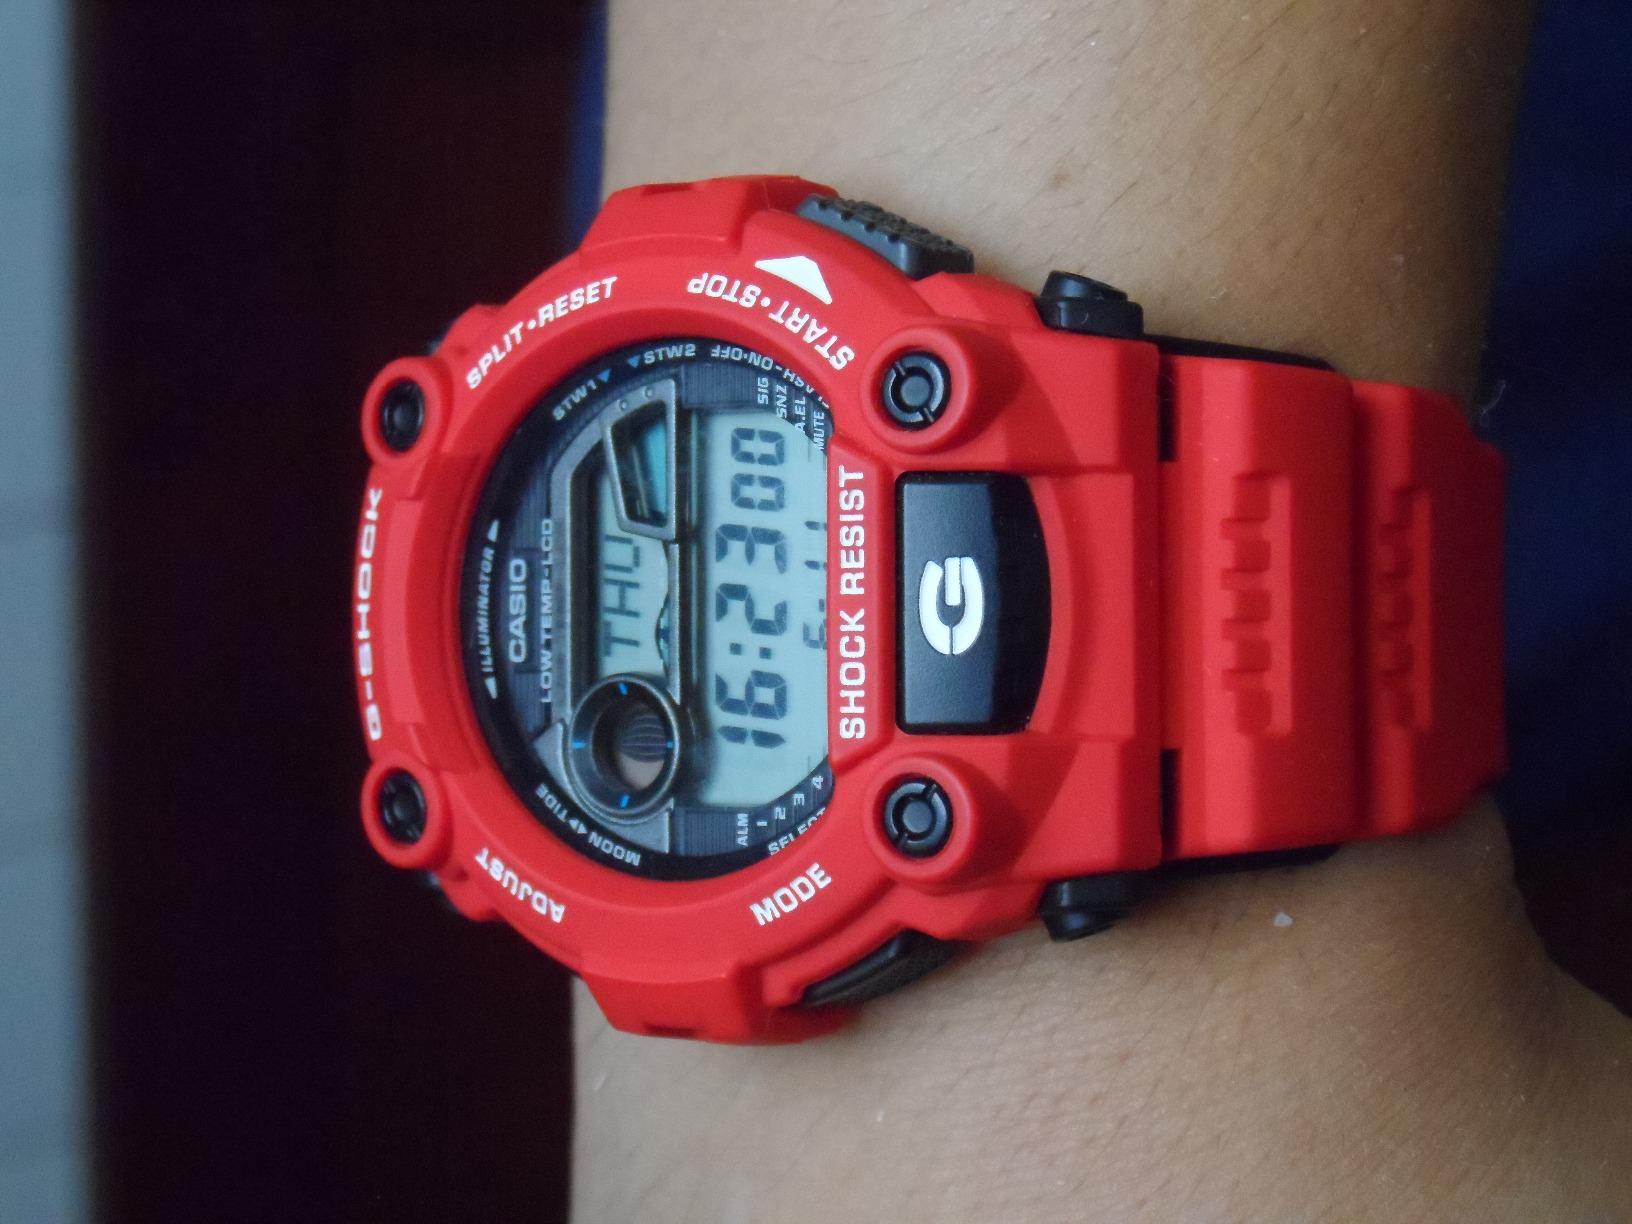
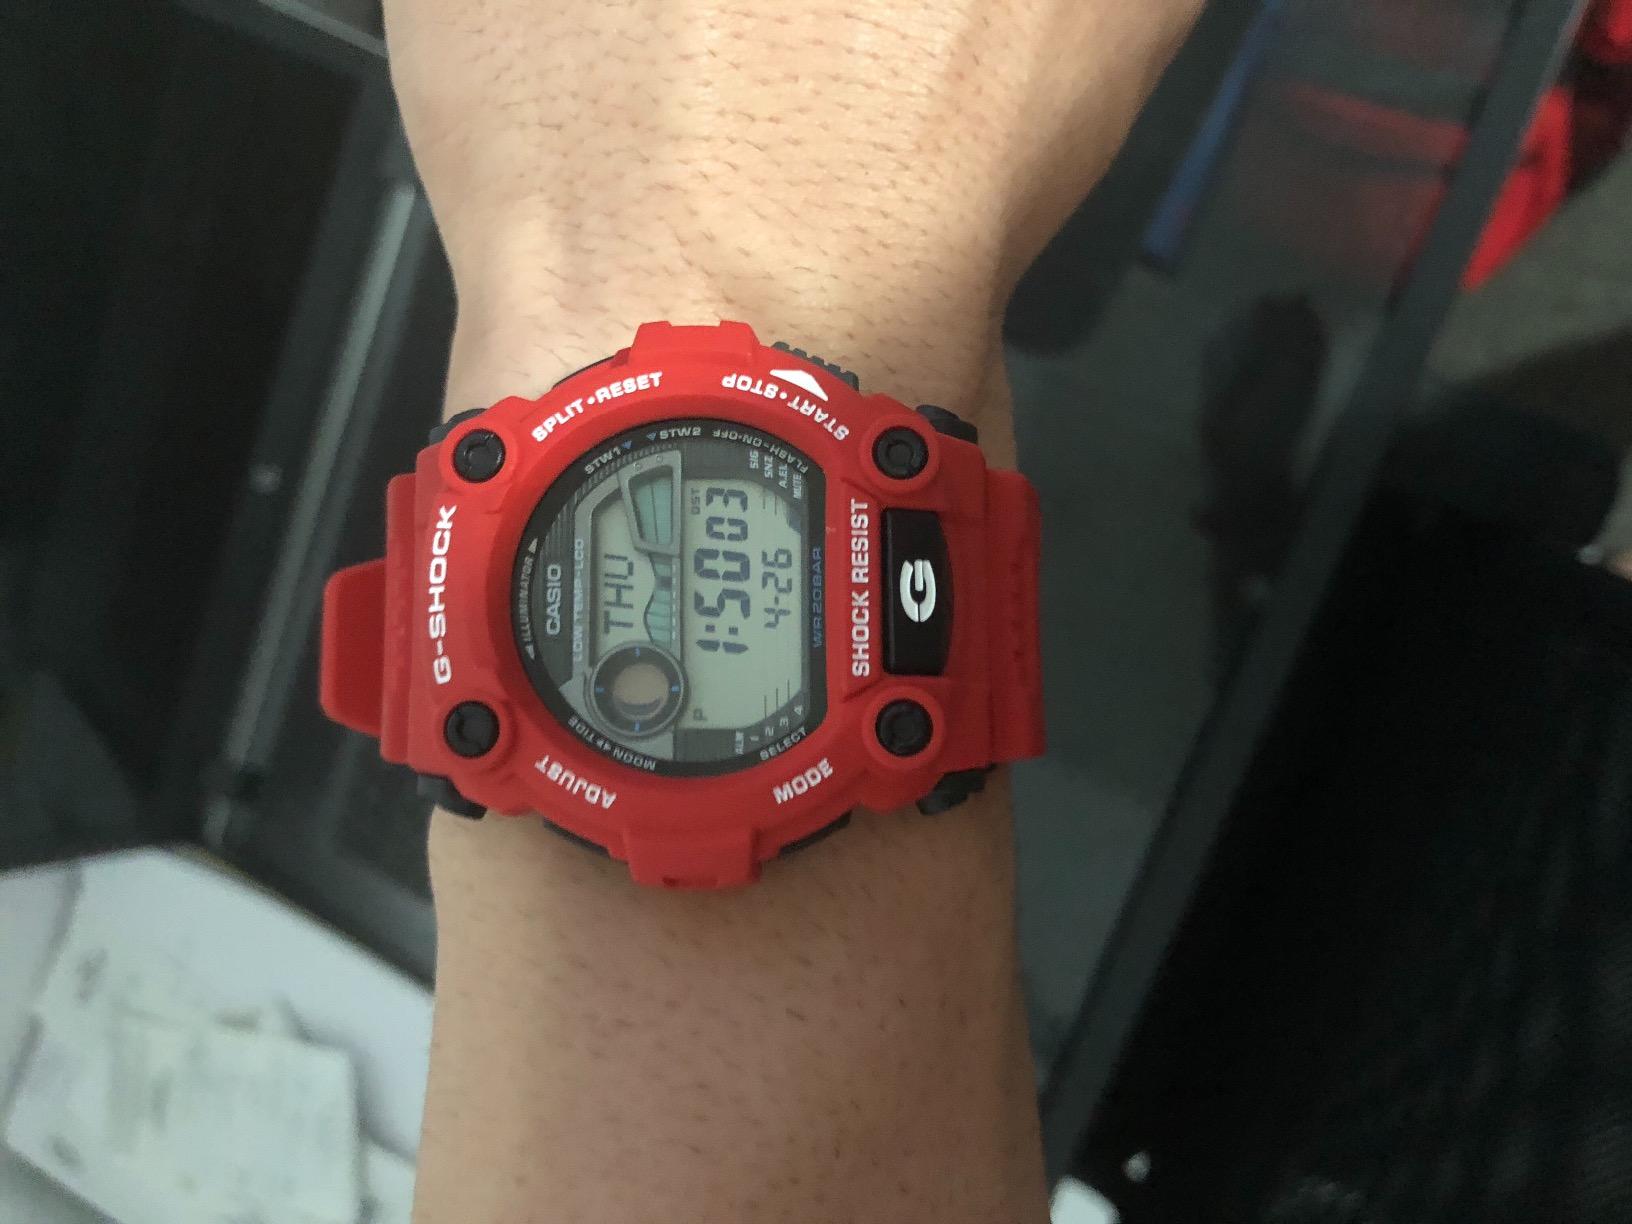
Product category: accessories_watch
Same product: yes